Hong Kong Red Cross Youth League

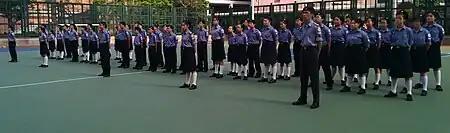
Hong Kong Red Cross Cadets on parade.

Hong Kong Red Cross Youth League, is part of the Red Cross in Hong Kong under the Ministry of Youth Affairs and Volunteers.